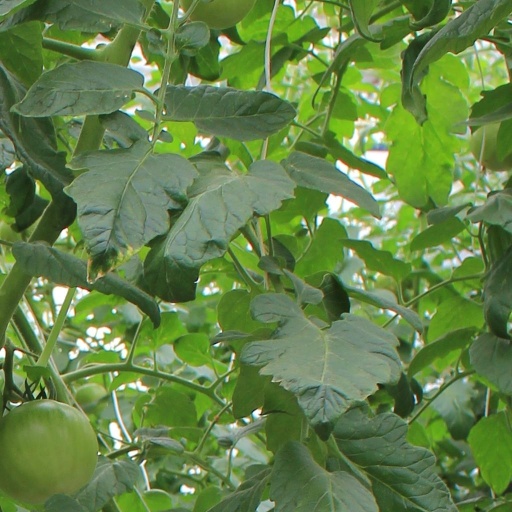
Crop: tomato